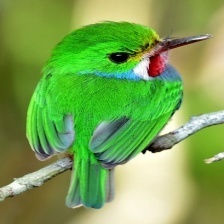
Species: CUBAN TODY
Scientific name: TODUS MULTICOLOR